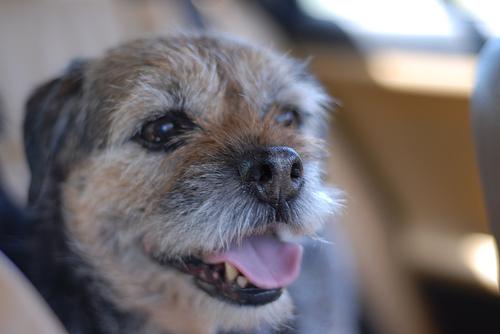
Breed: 206-n000007-Border_terrier